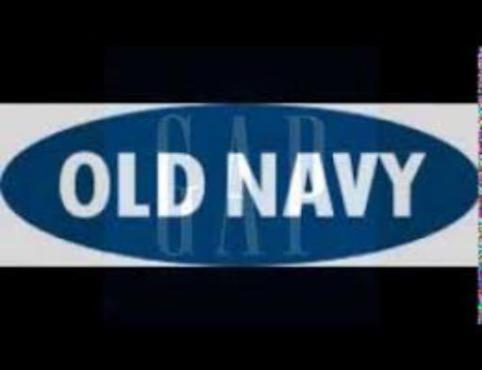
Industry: Clothes